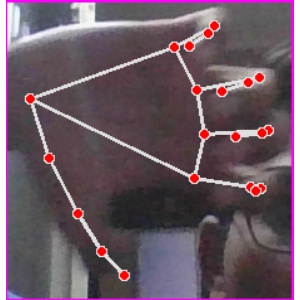
अक्षर: त